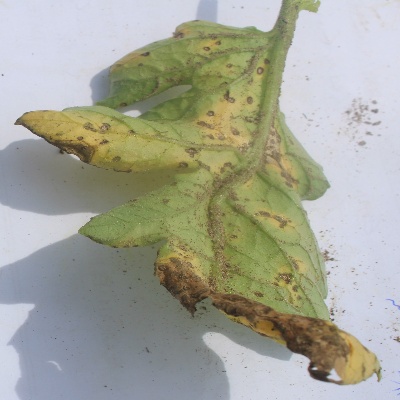
Crop: Tomato
Condition: septoria leaf spot